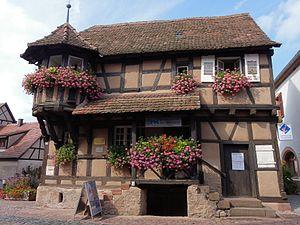
Ce tableau présente la liste de tous les monuments historiques de Scherwiller, classés ou inscrits.
Cet article recense les monuments historiques français classés en 1924.
Scherwiller est une commune française située dans le département du Bas-Rhin, en région Grand Est.